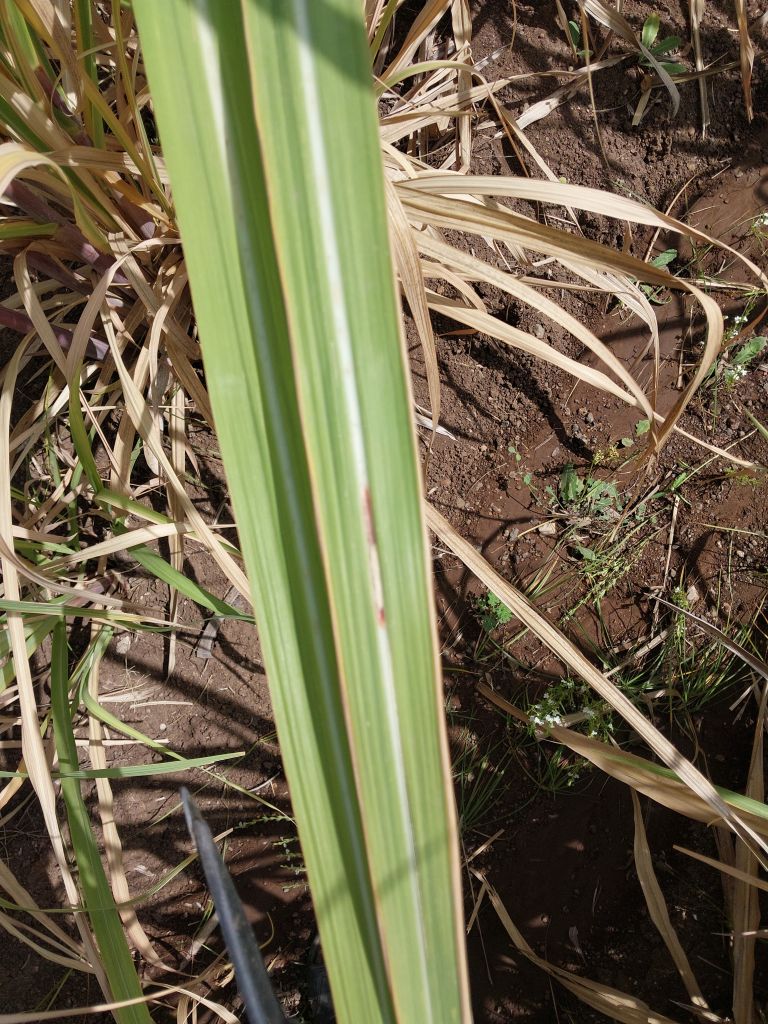
Label: Brown Spot